Holy Cross Church, Kurla

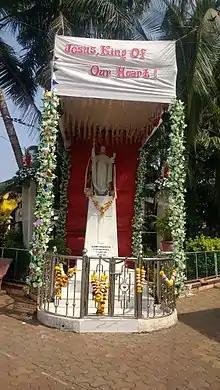
Christ the King statue installed at the entrance of the Church

The Church was initially called "Iglesia de San Salvador" (Church of Our Holy Saviour). The name was then changed to 'Invencao de Santa Cruz', Church of the finding of the Holy Cross which was soon shortened to "Church of the Holy Cross", presumably due to special devotions to the Cross of Christ as mentioned in the Annual Letters to Rome of Jesuits of India, found in the Monumenta Historica Societatis lesu and the Documenta Indica.